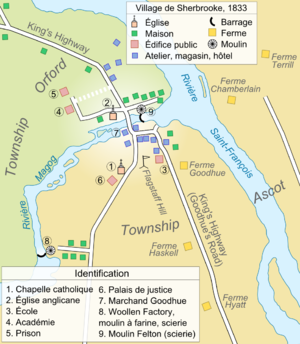
sherbrooke en 1833
Sherbrooke est une ville canadienne située au Québec, au confluent des rivières Magog et Saint-François. Elle se trouve à environ 130 kilomètres à l'est de Montréal et à peu près 50 kilomètres au nord de la frontière américaine. Sherbrooke est le principal centre économique, culturel et institutionnel de la région administrative de l'Estrie, d'où son surnom de « la Reine des Cantons-de-l'Est ». Elle est le siège d'un archevêché catholique. Sa population est estimée à 161 323 habitants en 2016 et elle constitue la 6ᵉ ville en importance au Québec. La Région Métropolitaine de Recensement de Sherbrooke compte quant à elle 212 105 habitants et constitue la 4ᵉ plus grande RMR au Québec et la 20ᵉ au Canada.